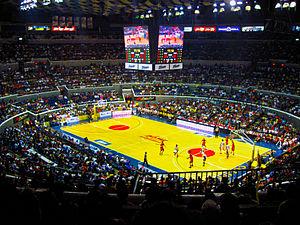
Le Smart Araneta Coliseum, surnommé The Big Dome, est une salle omnisports située dans le quartier de Cubao, à Quezon City, aux Philippines. C'est une des plus grands salles de ce genre en Asie, et un des plus grands dômes du monde.